Sakalava people

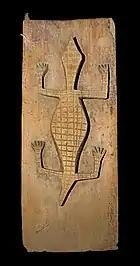
Door with a carved crocodile, exhibited at the World Exhibition in Paris in 1900.

Merina oral histories and documents in Comoros mention a series of annual expeditions by Sakalava slave raiders against their villages through the end of the 18th century. These expeditions were aided by guns obtained from the Arabs, a weapon that both Comoros and the Merina lacked. The largest and one of the most favored ports for the slave trade on Madagascar was the Sakalava coastal town of Mahajanga. The Sakalava had a monopoly over the slave trade in Madagascar till the end of the 18th century. Although smaller by population, their weapons permitted them wide reach and power, allowing them to force other, more populous ethnic groups to pay tribute to them in the eighteenth century.